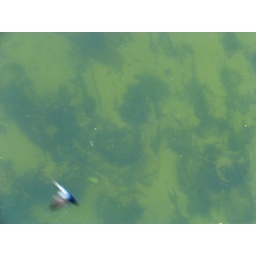
Barn Swallows flying out from under the bridge over the Yahara River.